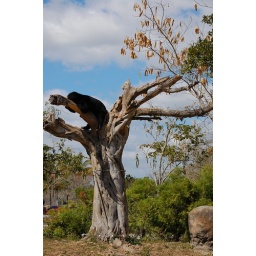
Naptime for the bear in the tree! So cute :)